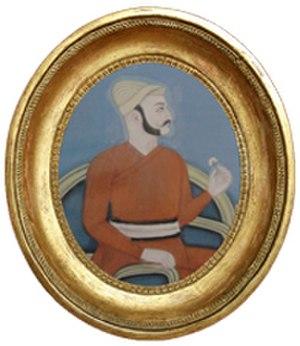
Nabab Hidayat Muhyi ad-Dîn Sa`d Allâh Khân Bahadur, Muzaffar Jang est le troisième souverain d'Hyderâbâd. Il est le petit-fils du fondateur de la dynastie Nizâm al-Mulk Asaf Jâh Iᵉʳ. Il succède à son oncle Mir Ahmad `Alî Khân Bahadur Nasir Jang le 16 décembre 1750. C'est un règne très bref de moins d'un trimestre. Il meurt le 13 février 1751.